Xiao Shuxuan

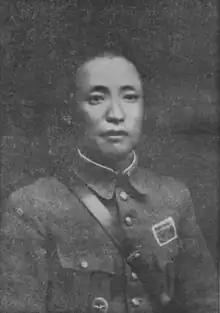
Xiao Shuxuan

Xiao Shuxuan (1894-1945) was a Chinese lieutenant general who served in the National Revolutionary Army before defecting to Wang Jingwei's Reorganized National Government of China. Xiao took part in the 1911 Xinhai Revolution and later fought in the Northern Expedition as a commander. In 1939-40, Xiao defected to Wang Jingwei's faction and joined his new pro-Japanese government. He held a number of prominent positions in Nanjing regime, including minister of Military Training and Chairman of the National Military Council. In 1943, when he was appointed head of the Central Military Academy and in March 1945, Army Minister.